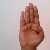
The image shows a hand gesture representing the letter 'B' in Indian Sign Language.